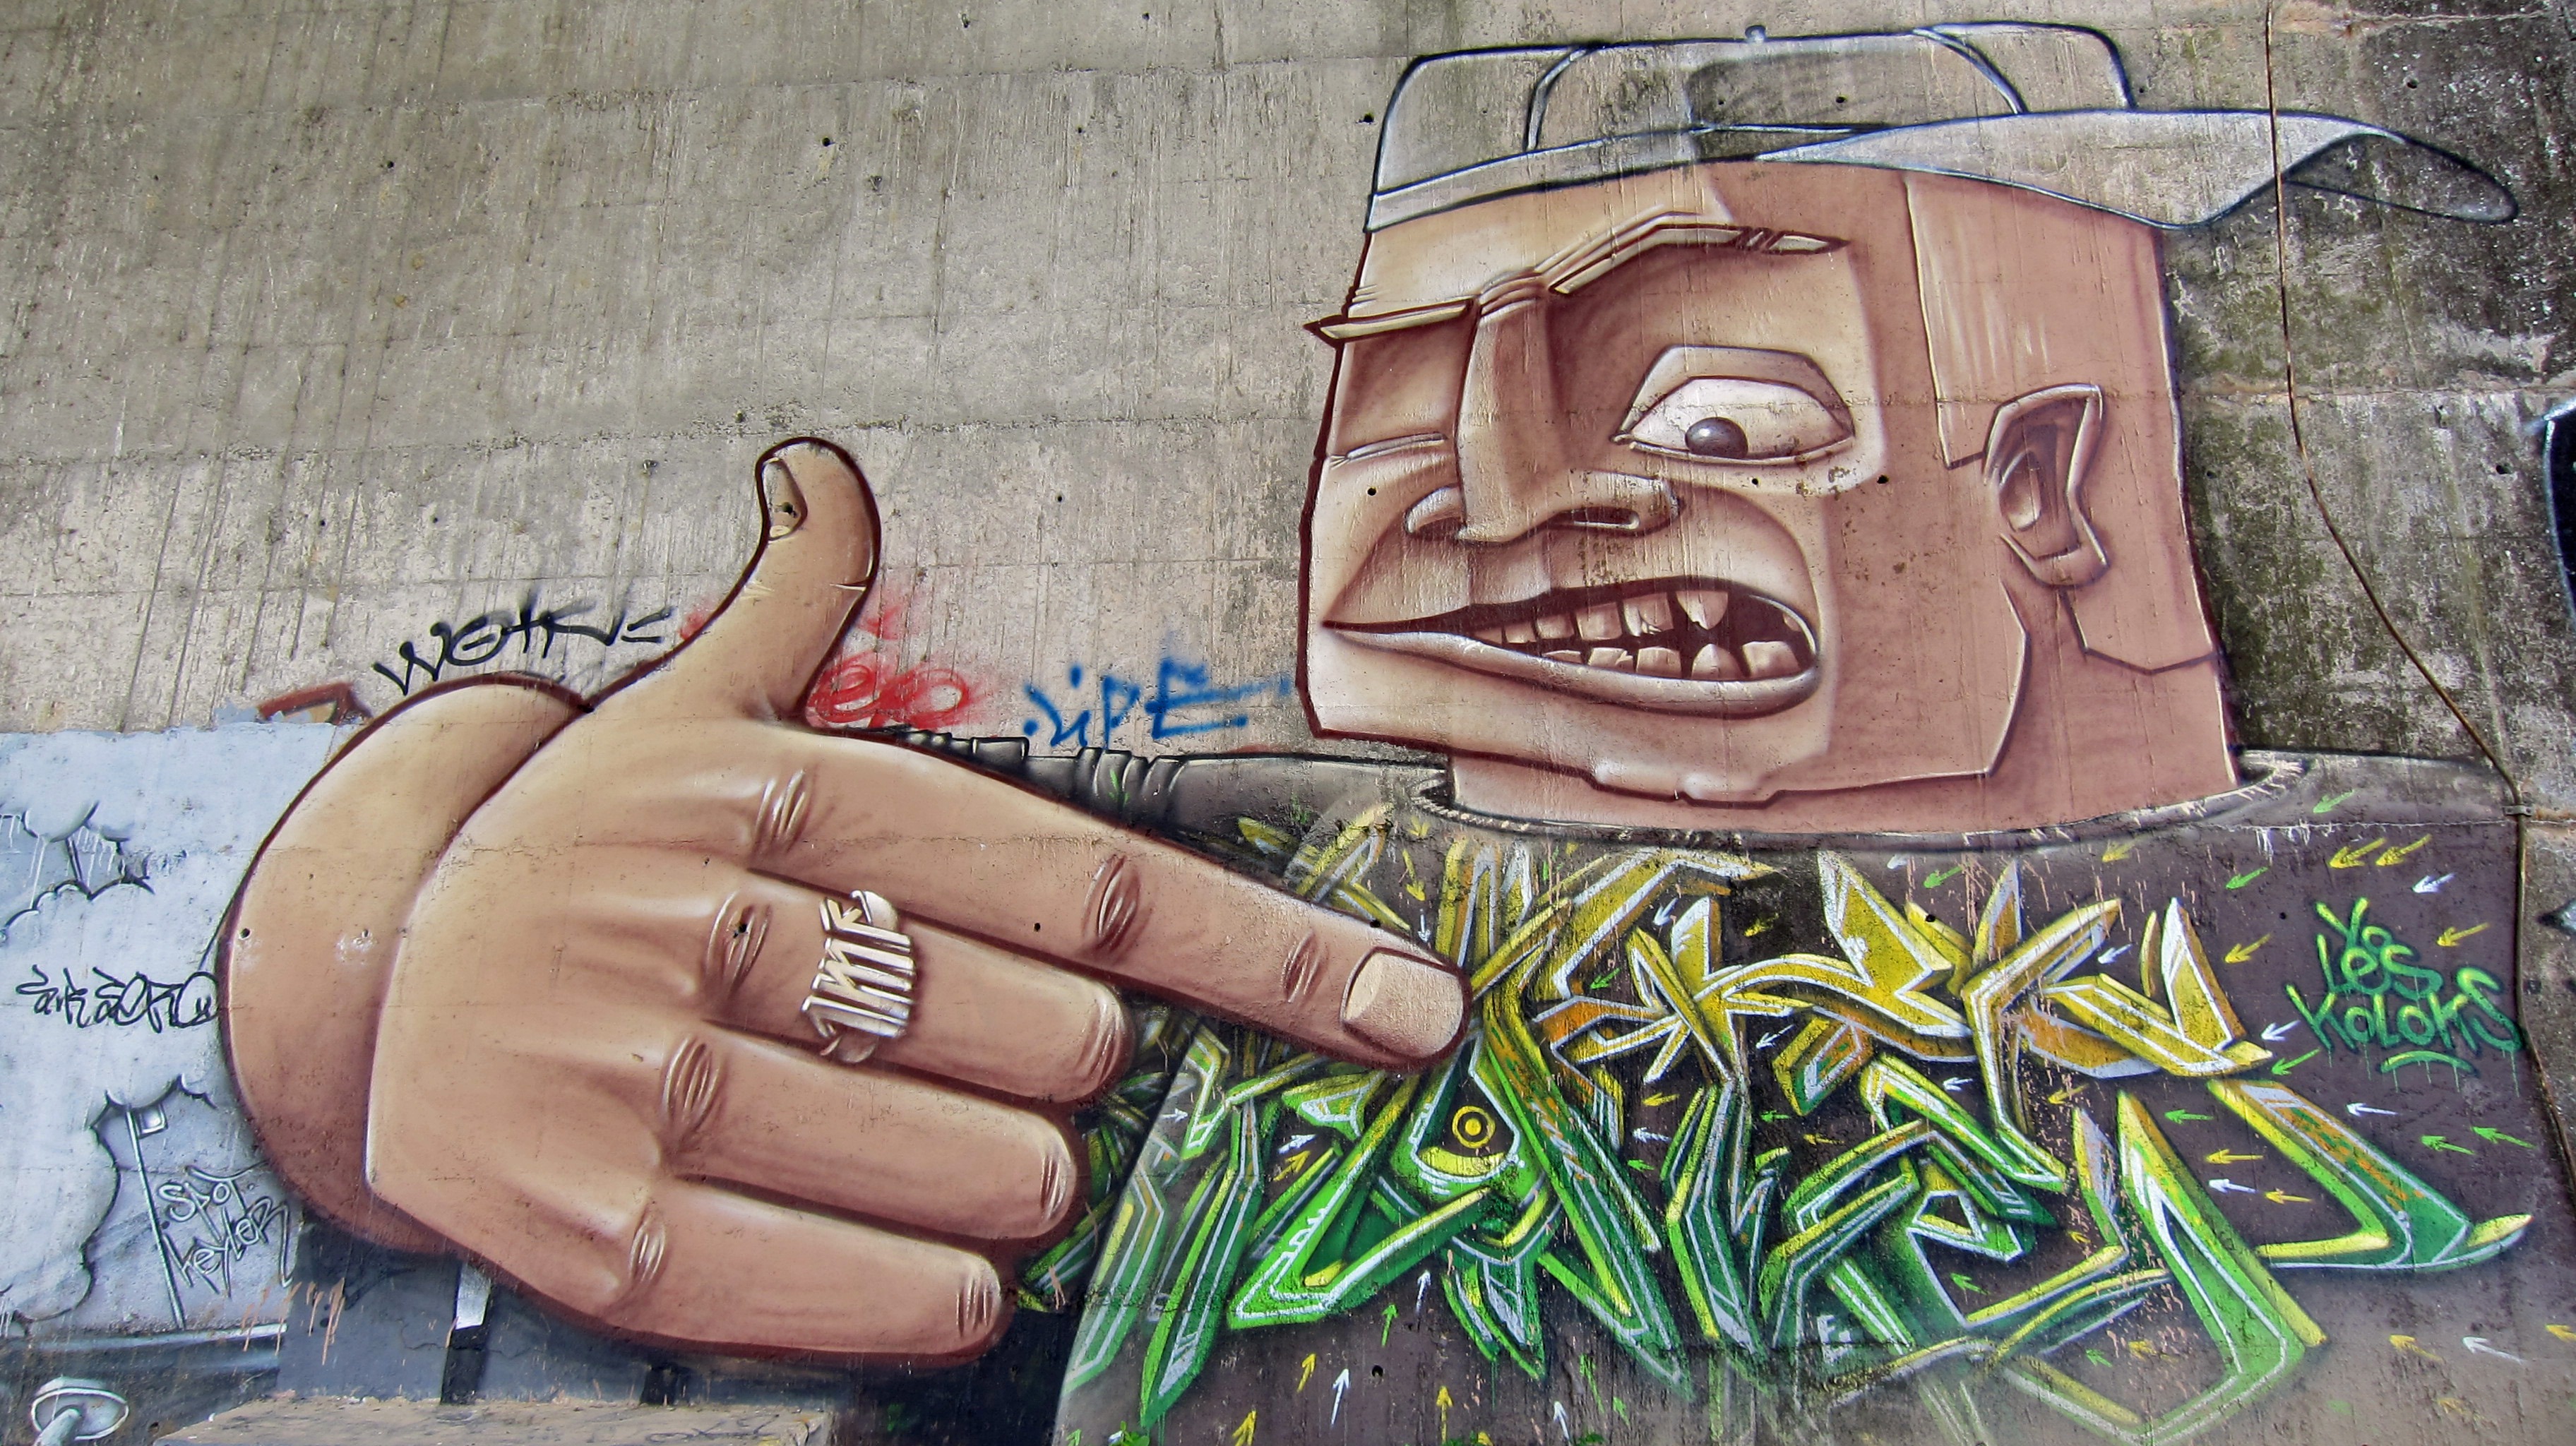
urban, wall, france, artistic, graffiti, painting, outside, art, drawing, caricature, toulouse, beautiful, artistry